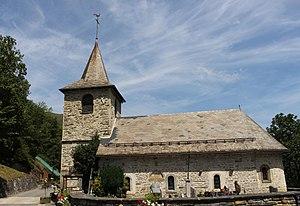
Église Saint-Missolin, Saint-Blaise de Trachère (Hautes-Pyrénées)
L'église Saint-Missolin, Saint-Blaise de Trachère est une église catholique située à Cadeilhan-Trachère, dans le département français des Hautes-Pyrénées en France.
Cadeilhan-Trachère est une commune française située dans le département des Hautes-Pyrénées, en région Occitanie.